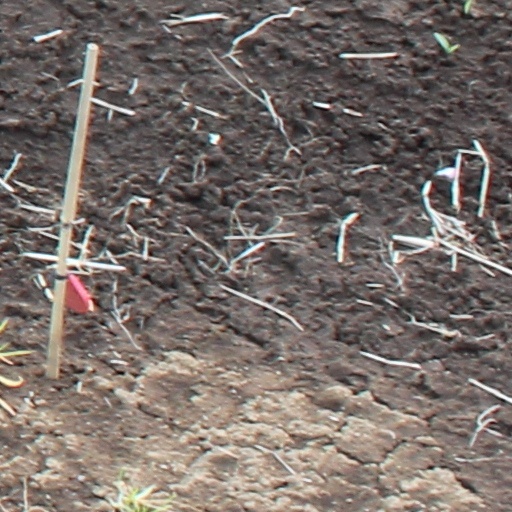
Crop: wheat